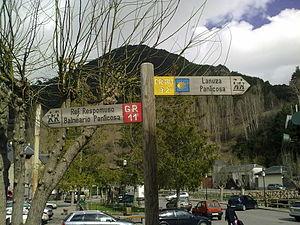
Sallent de Gállego
Sallent de Gállego en espagnol, ou Sallén de Galligo en aragonais, est une commune d'Espagne dans la communauté autonome d'Aragon, province de Huesca. Elle regroupe les villages de Sallent de Gállego, Formigal, Lanuza, Portalet, Escarrilla, Tramacastilla de Tena et Sandiniés. C'est sur le territoire communal que la rivière Gállego prend sa source et que se trouve la station de sports d'hiver Aramón Formigal.